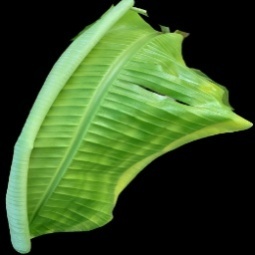
Label: Calcium